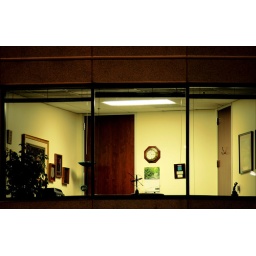
Looking into the office in the building accross the street. Woodland Hills, California: May 26, 2008